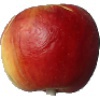
Label: red_yellow_apple